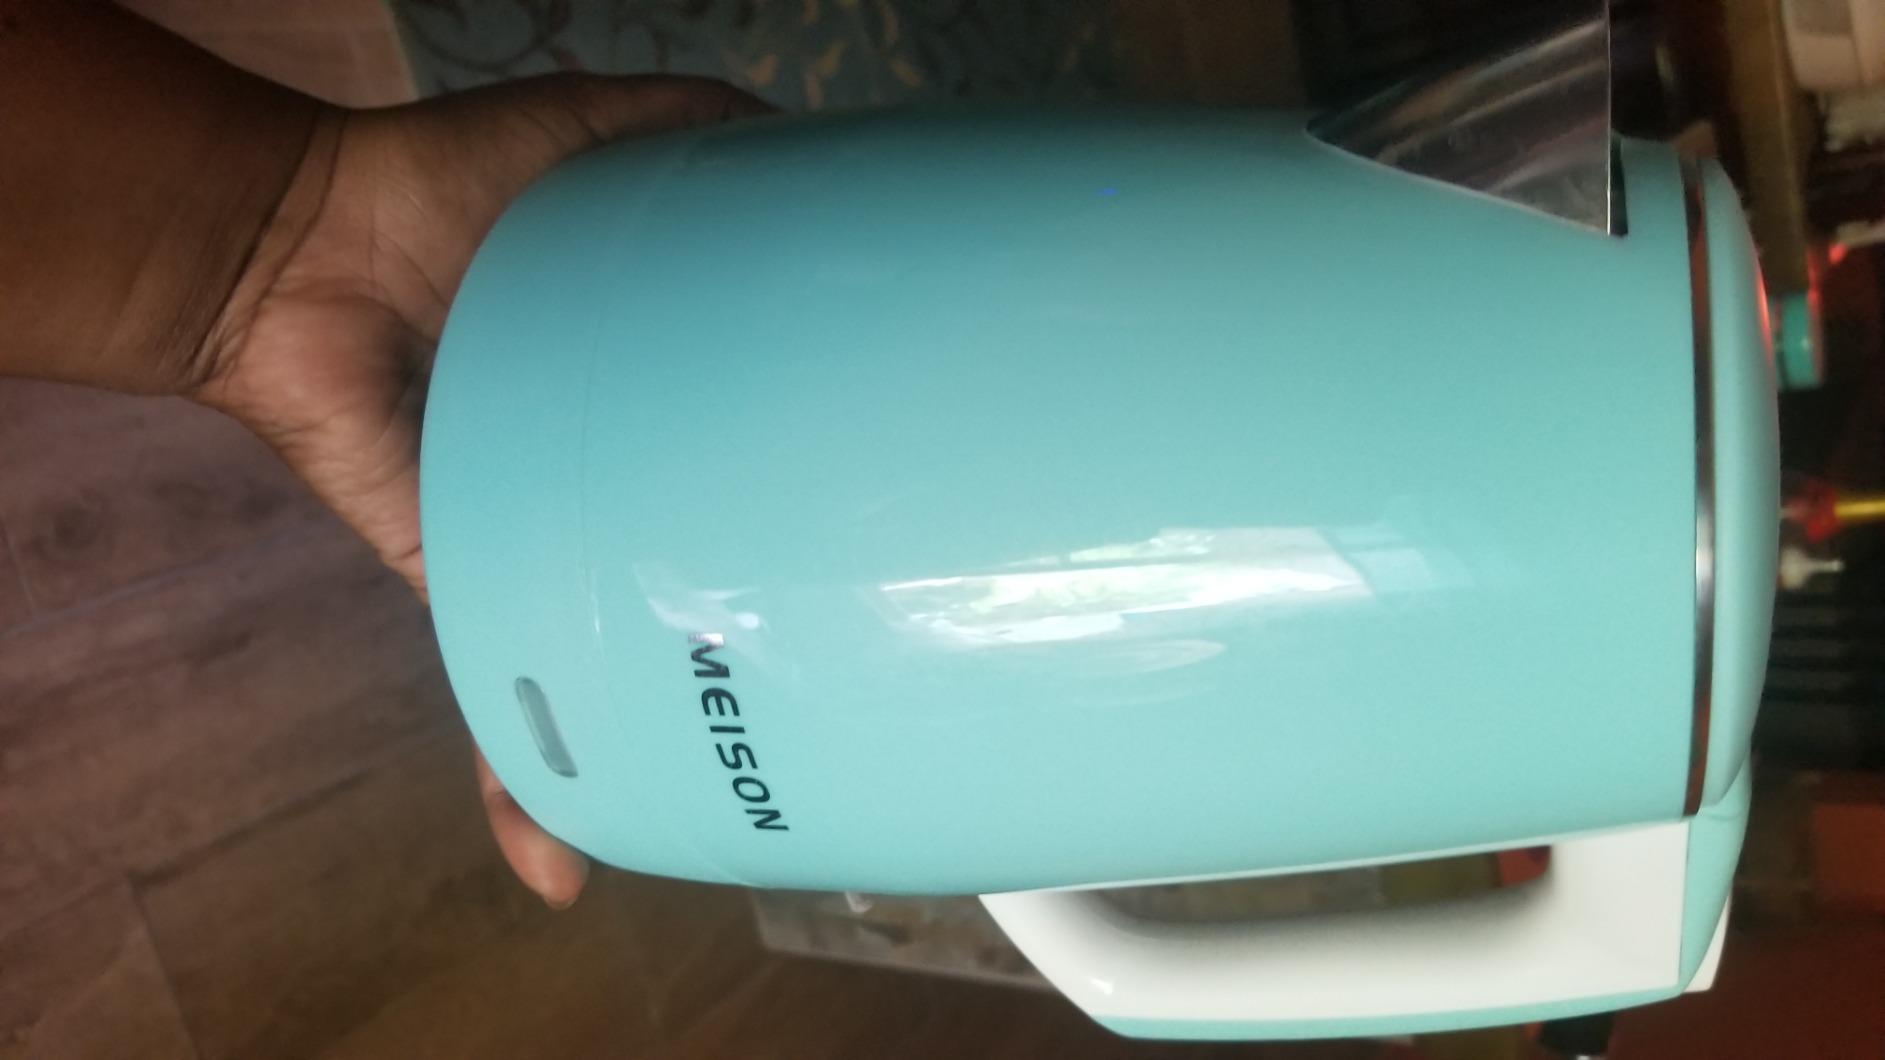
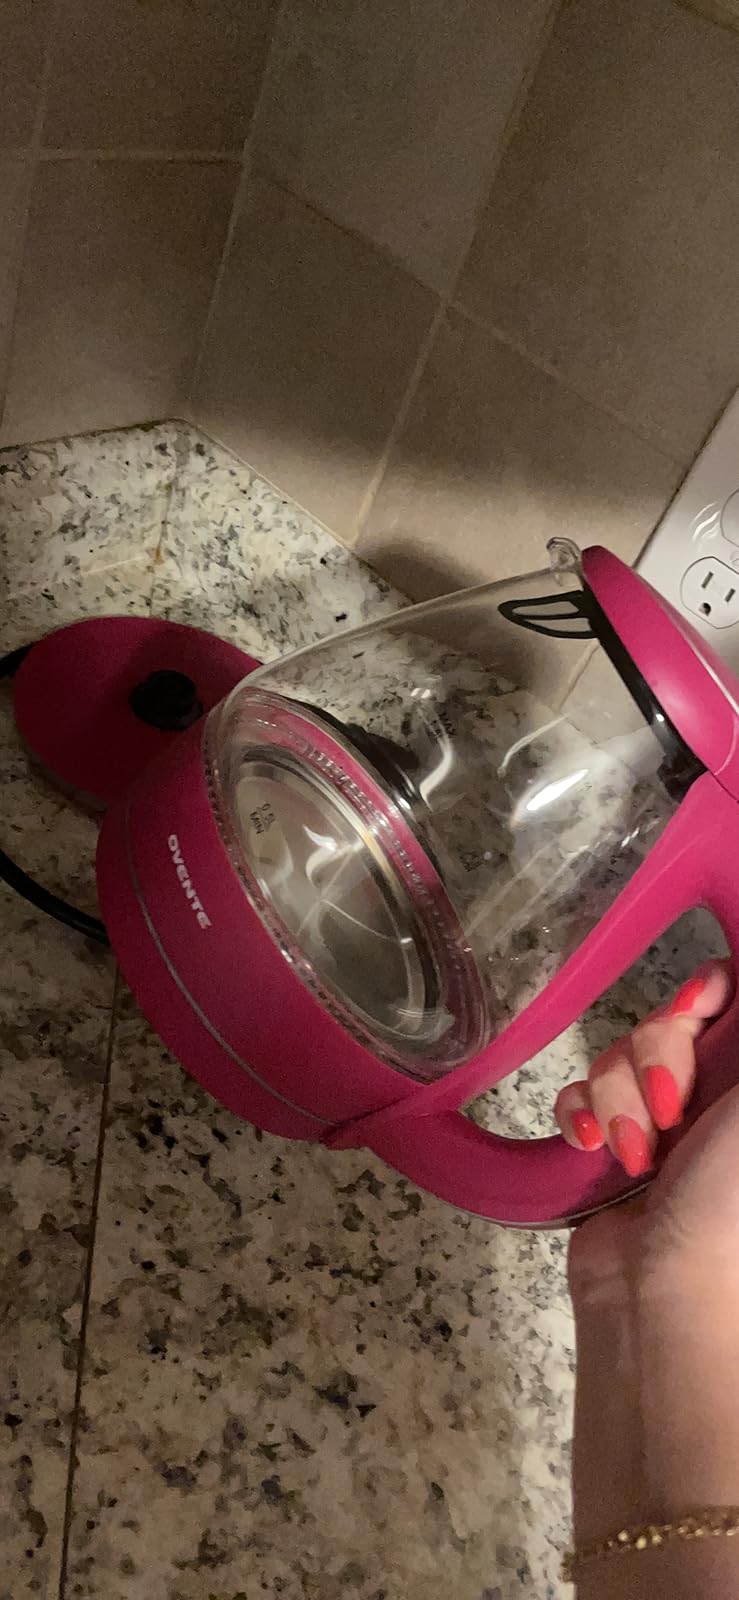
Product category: items_kettle
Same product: no